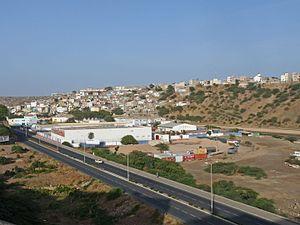
Praia (Cap-Vert)